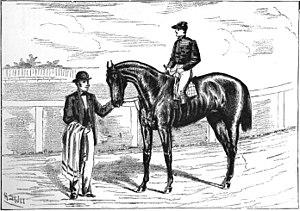
Le Temple de la renommée des courses américaines a été fondé en 1951 à Saratoga Springs, dans l'état de New York, pour honorer les chevaux, entraîneurs et jockeys des courses de pur-sang.